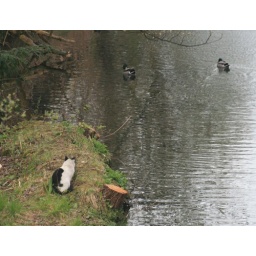
The cat was hungrily eyeing the ducks swimming in one of the lock pounds n the canal at Brierley Hill